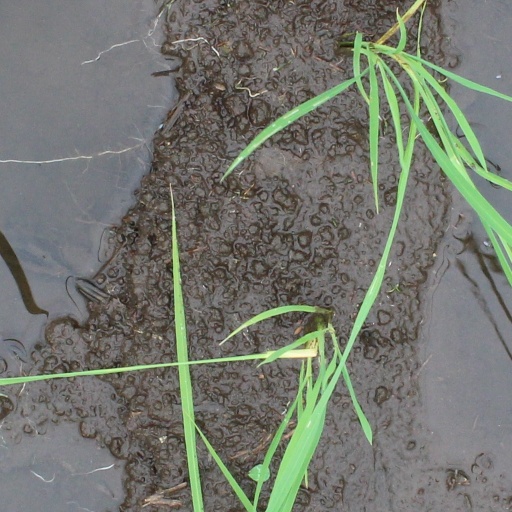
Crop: rice